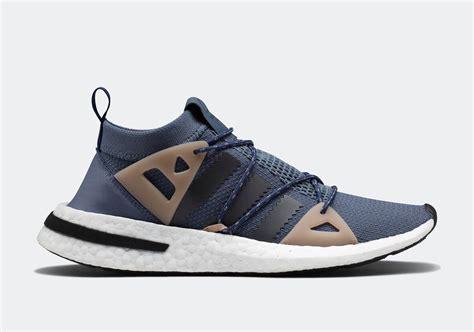
Brand: Adidas
Model: Arkyn